The Bear and the Nightingale

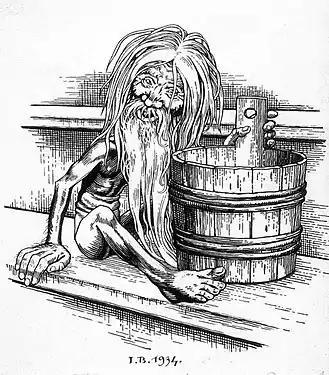
Illustration of a bannik by Ivan Bilibin.

When asked why she incorporated so many myths and legends into her novel Arden responded, “Slavic paganism never really disappeared from the Russian countryside after the arrival of Christianity; rather they coexisted, with some friction, for centuries. I was fascinated by the tensions inherent in such a system”.